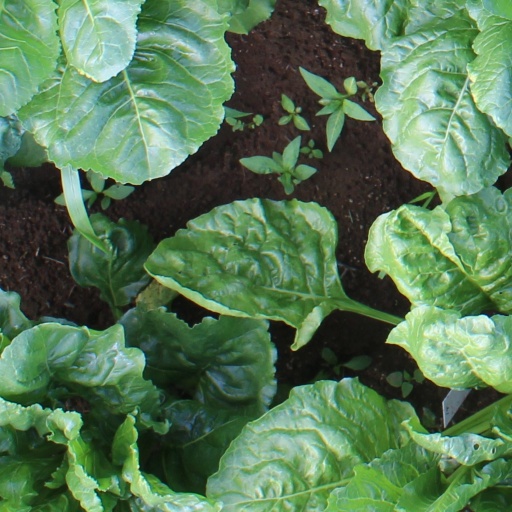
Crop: sugar beet